Desmond Fitzgerald (professor)

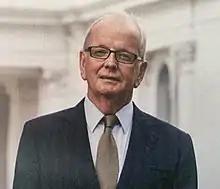

Desmond Fitzgerald (born 30 October 1953) is an Irish medical doctor and academic leader. On 6 October 2016, Fitzgerald was announced as the president-elect of the University of Limerick. He took up this role in early 2017, becoming the fifth President. He resigned in May 2020 for "personal health concerns" citing the COVID-19 pandemic. Prior to this, Fitzgerald held the positions of vice president for health affairs with University College Dublin and chief academic officer at Ireland East Hospital Group from 2015 to 2016.